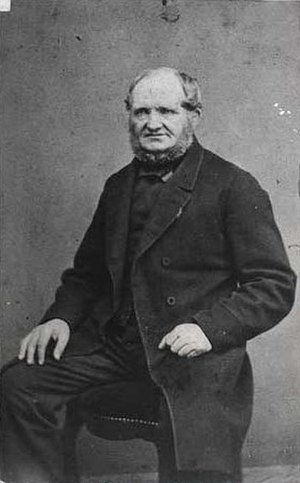
Jens Jørgensen (politiker)
Jens Jørgensen
Jens Jørgensen var en dansk gårdejer og politiker.